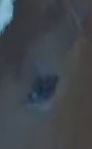
Face region: eyes (orbital_tightening_and_eye_area)
Pain indicator: moderately_present